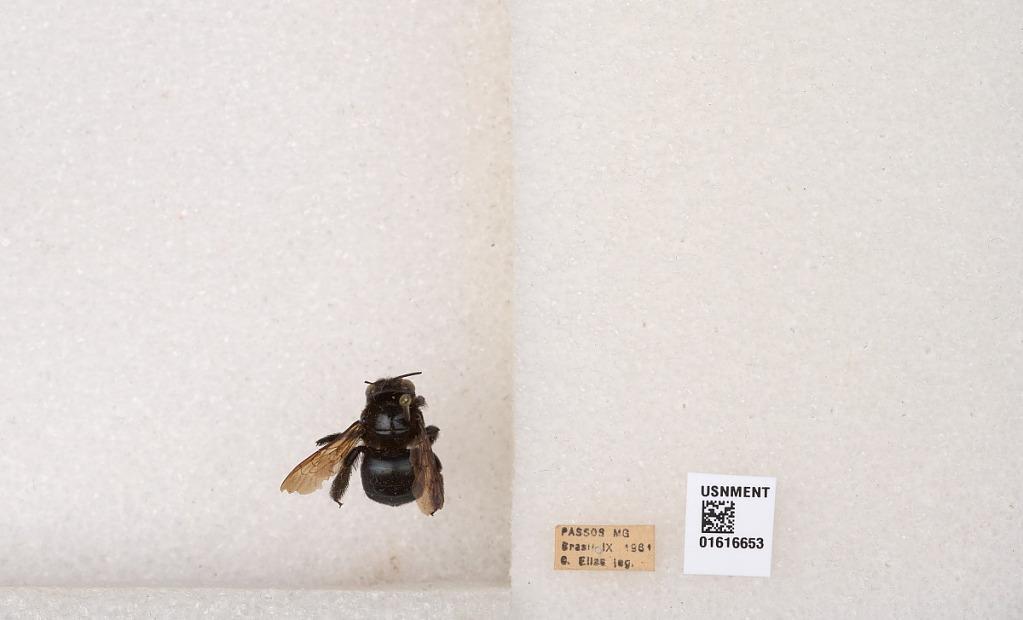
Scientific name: Xylocopa (Schonnherria) subcyanea Pérez
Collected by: H. Dyar
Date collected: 1961-9-1
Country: Brazil
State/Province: Minas Gerais
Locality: Passos